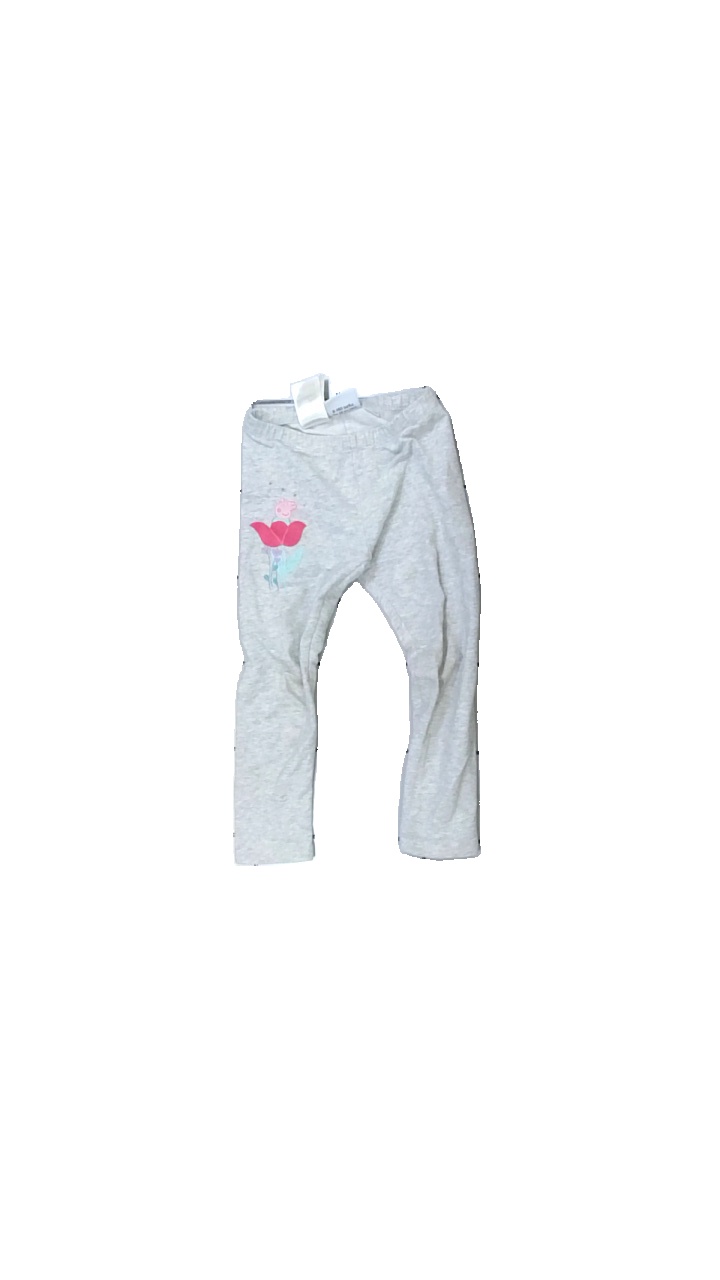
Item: Tights (Children)
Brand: Esmara (lidl)
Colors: Grey, Pink, Green
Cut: Regular, Tight
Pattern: Other
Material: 100% cotton
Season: All
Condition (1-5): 3
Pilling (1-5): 4
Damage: stained
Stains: Minor
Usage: Recycle
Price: <50